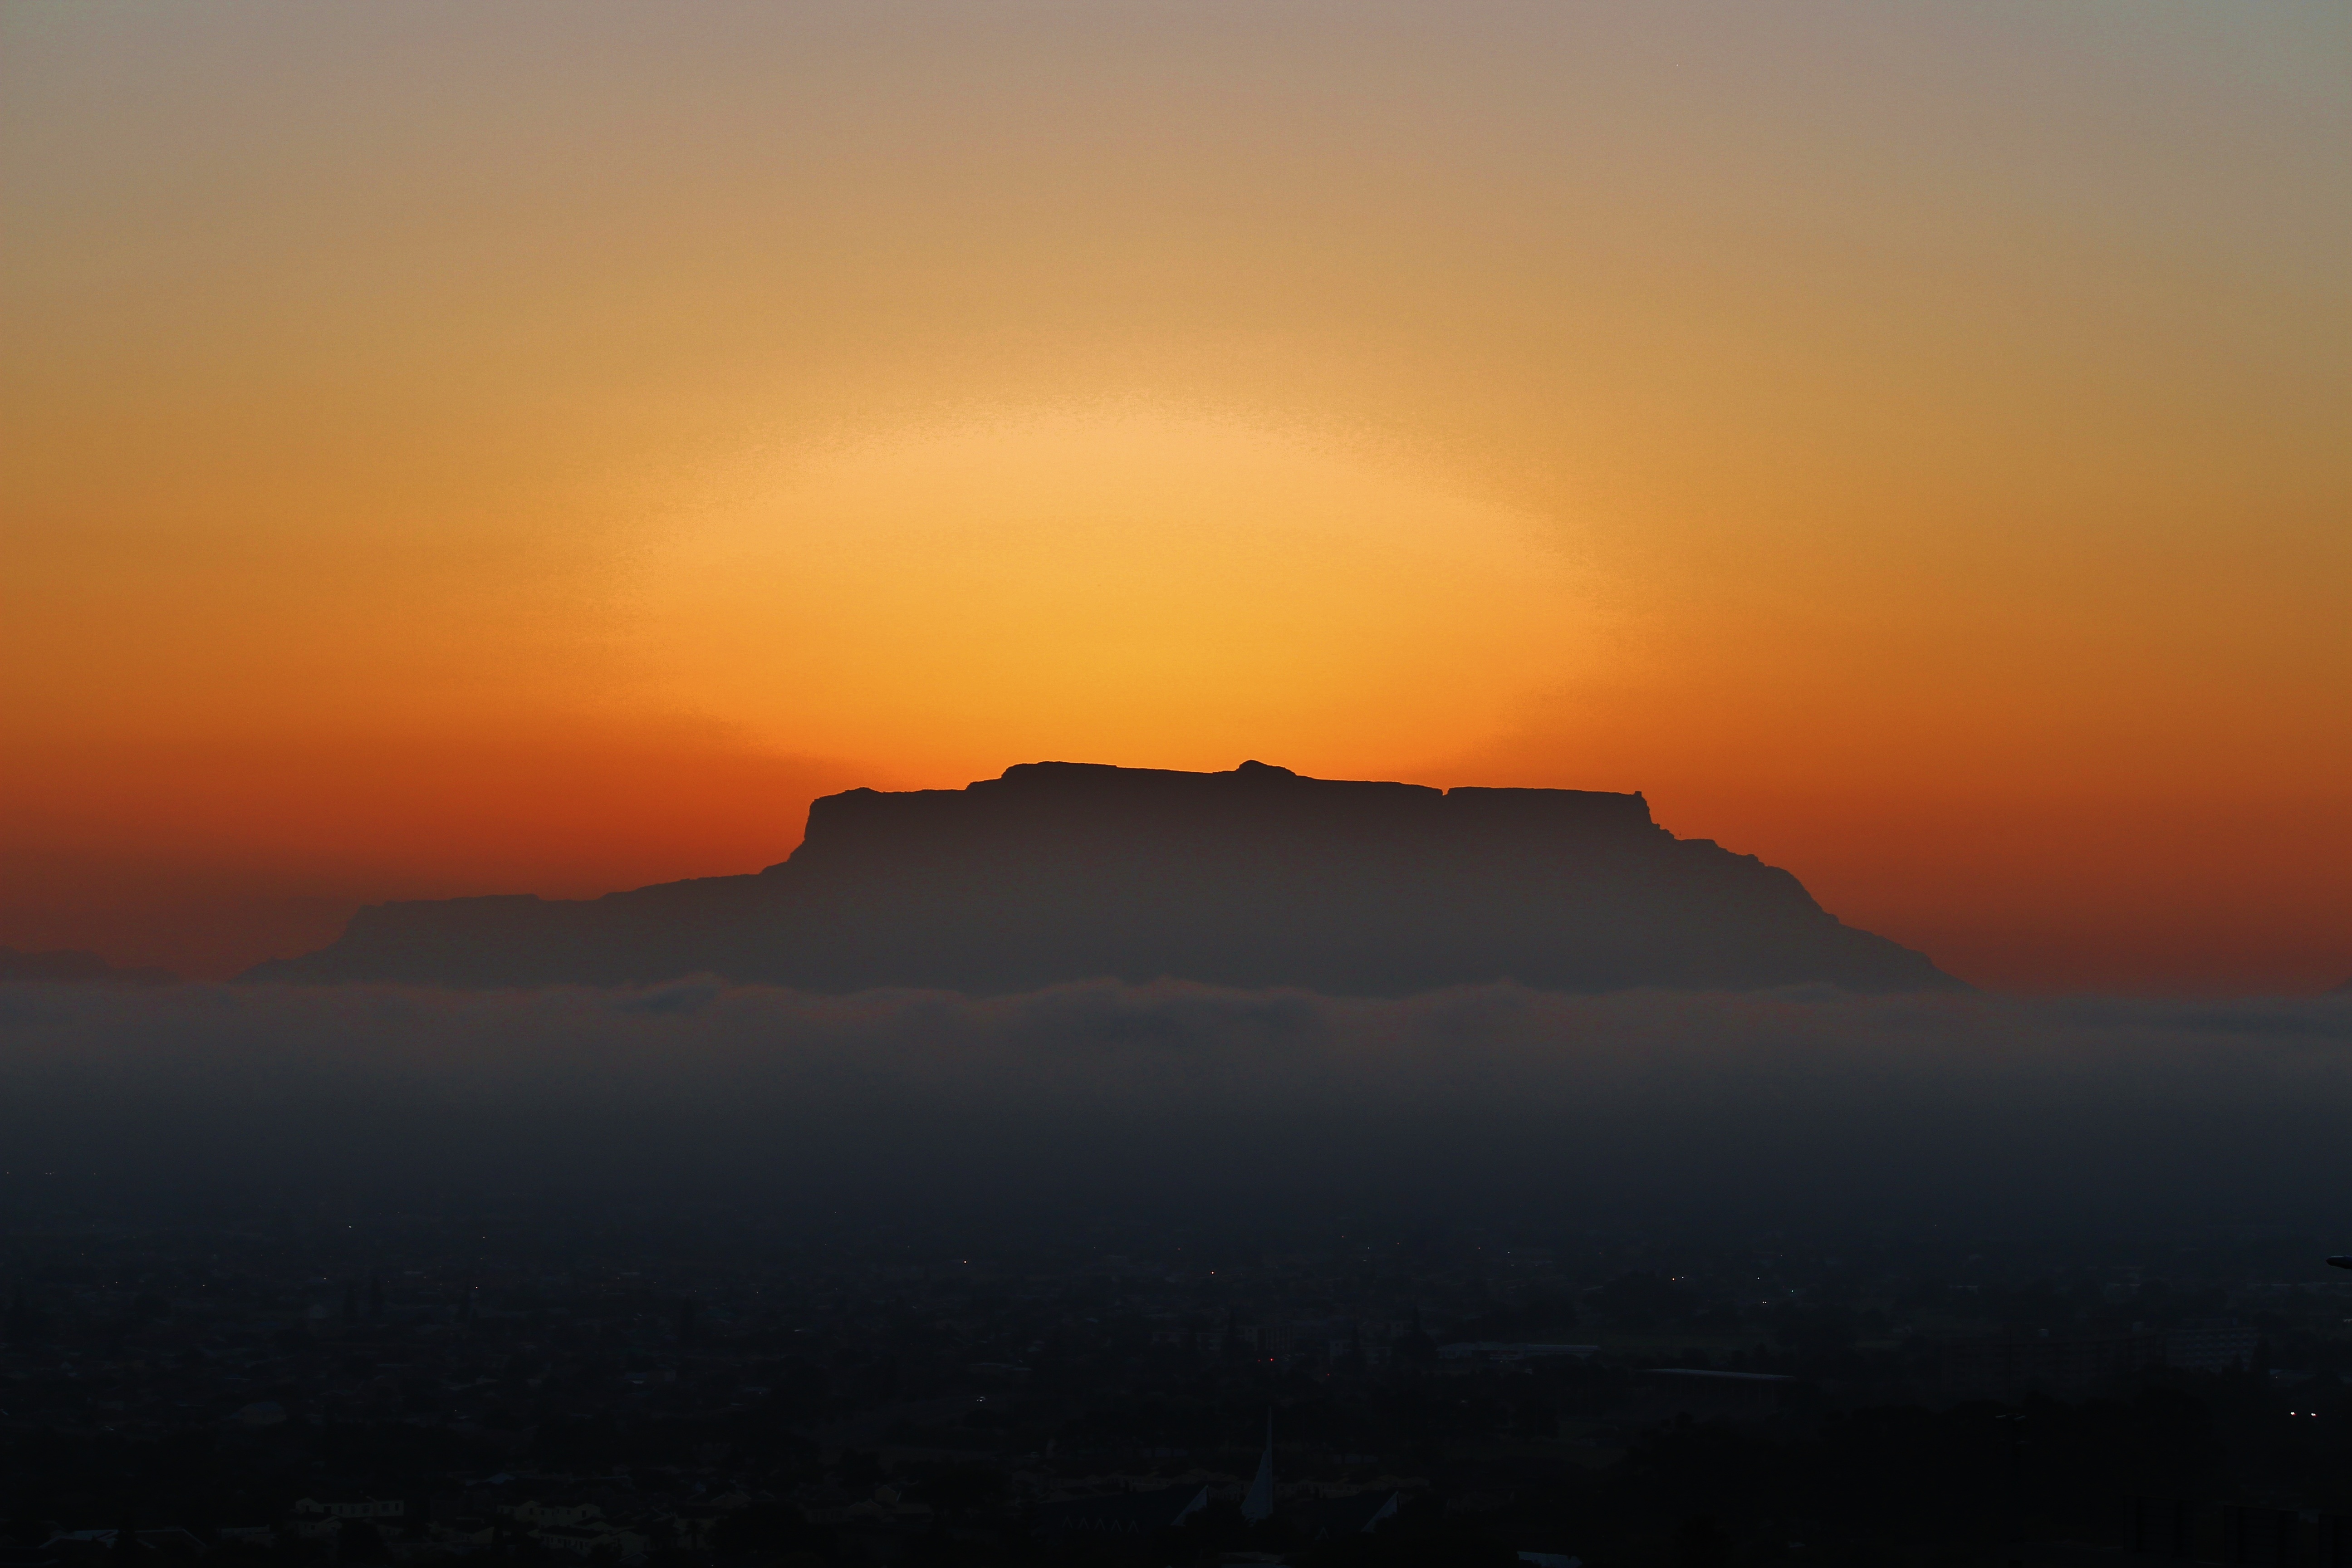
sea, horizon, mountain, sky, sun, sunrise, sunset, sunlight, morning, hill, dawn, atmosphere, dusk, evening, haze, plain, table mountain, south africa, afterglow, cape town, atmospheric phenomenon, red sky at morning, cloud bank